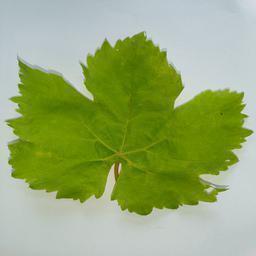
Label: Healthy Leaves